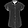
Label: Shirt